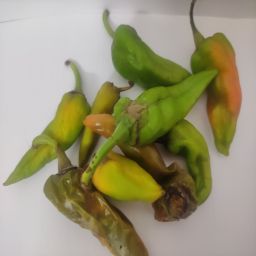
Crop: New Mexico Green Chile
Quality: Damaged